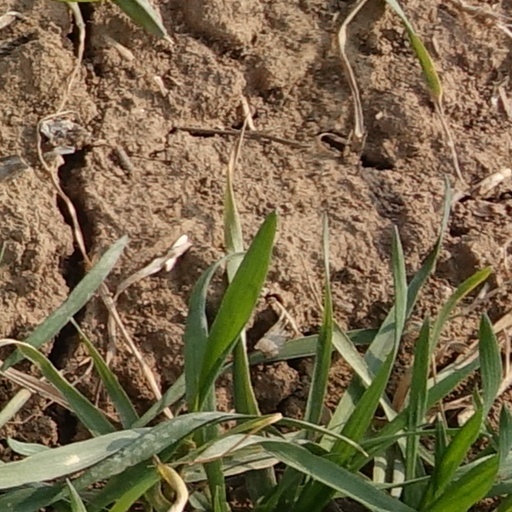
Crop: wheat